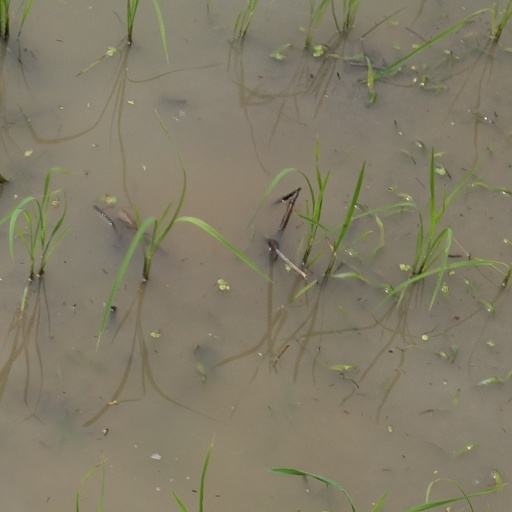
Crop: rice